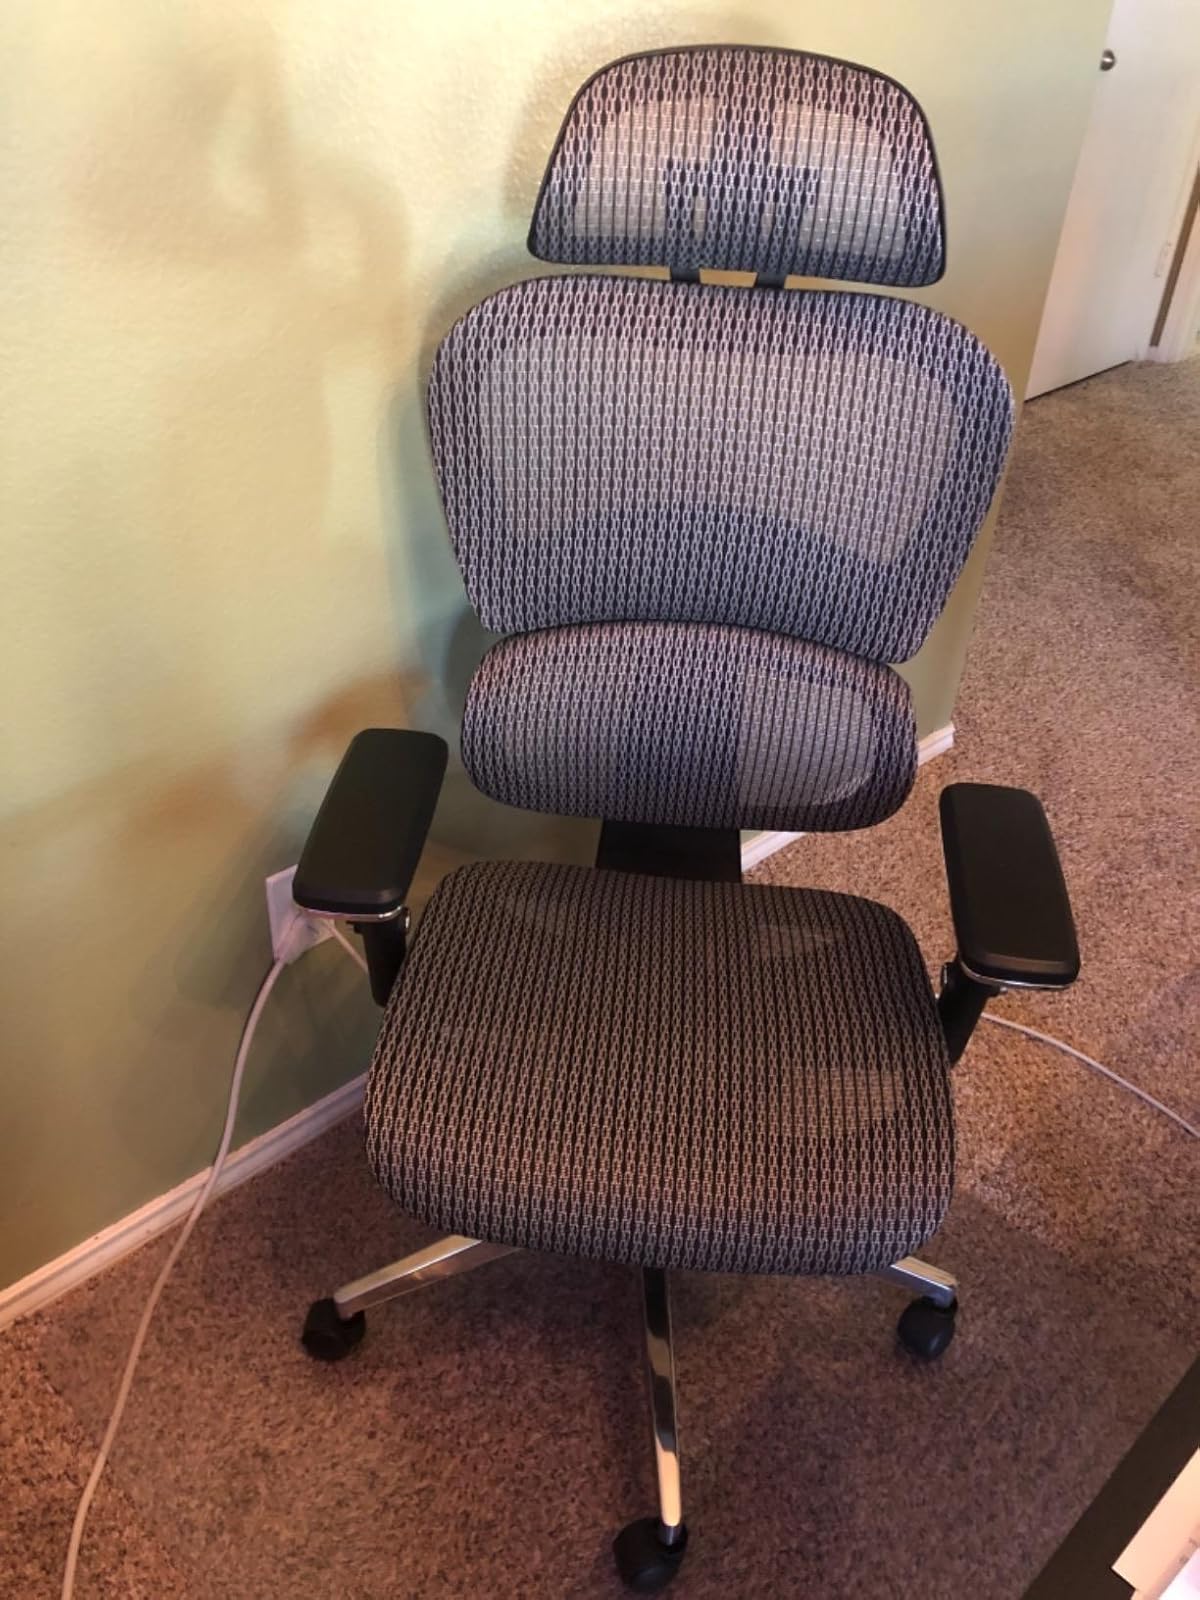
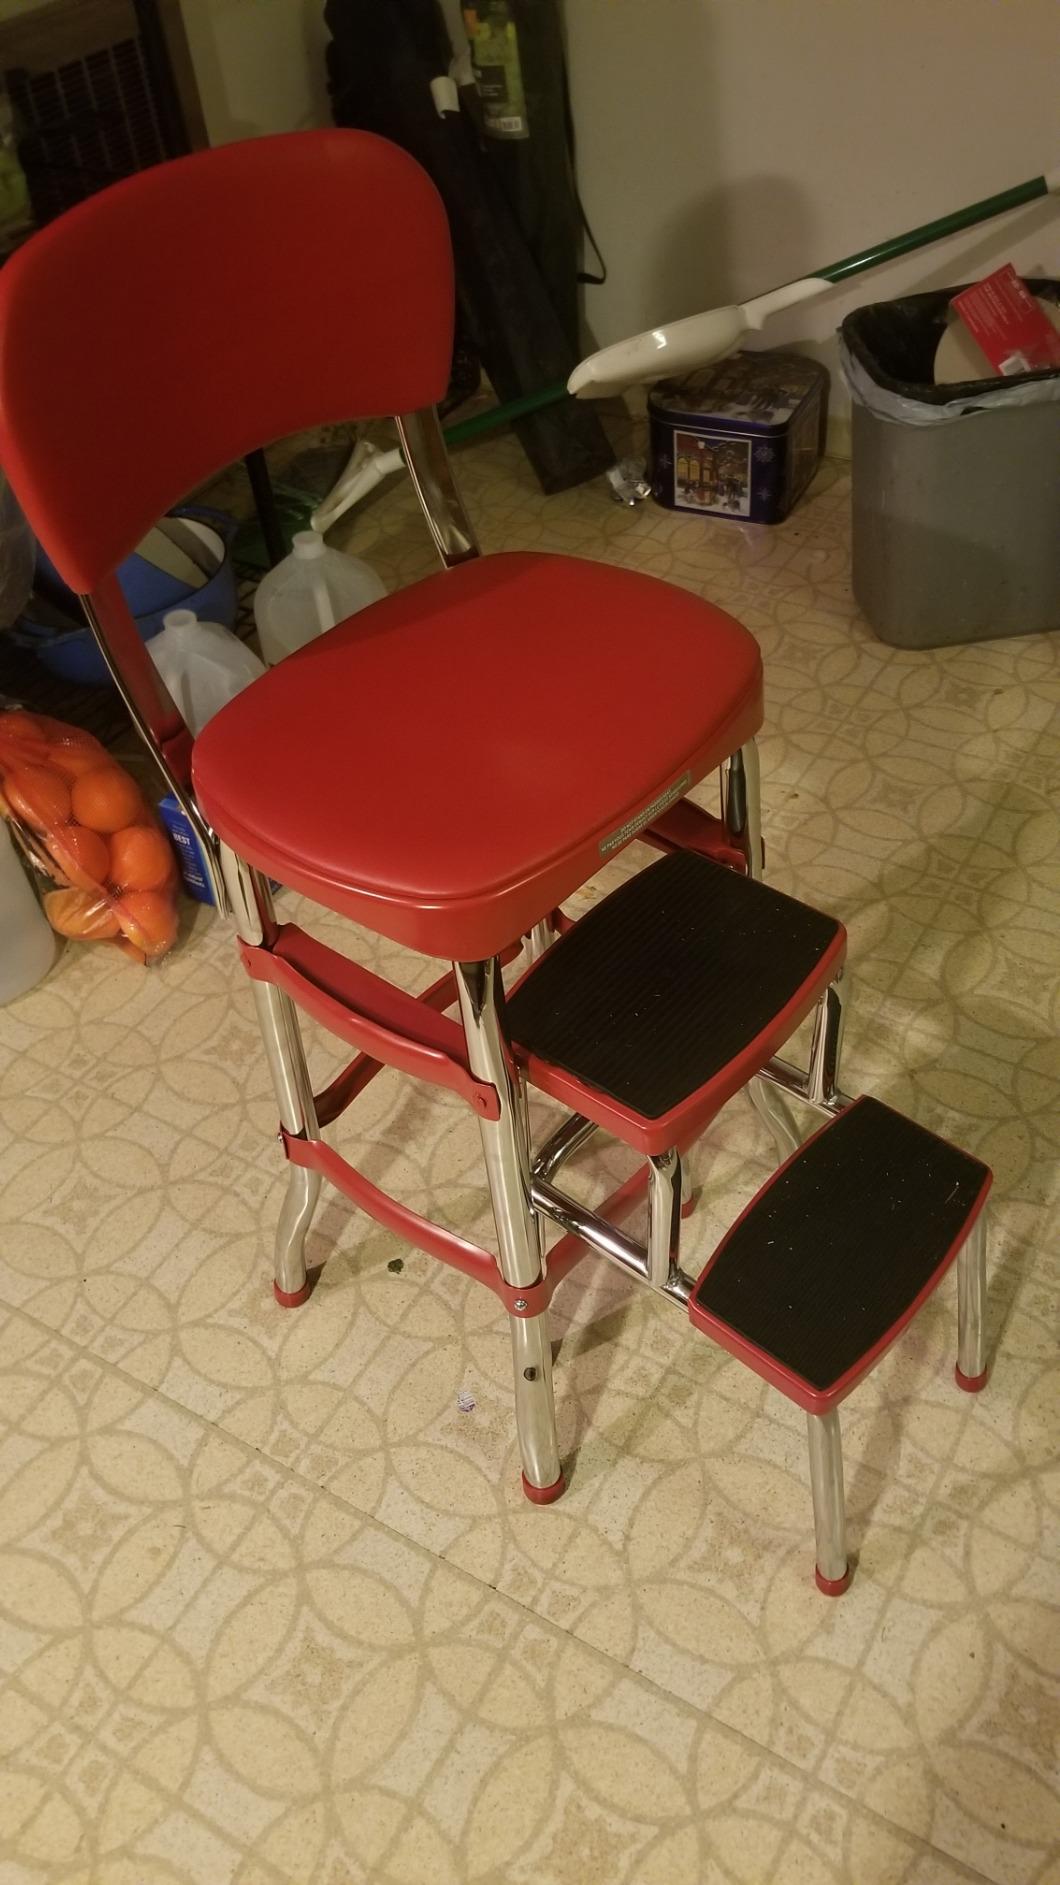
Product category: items_chair
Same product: no